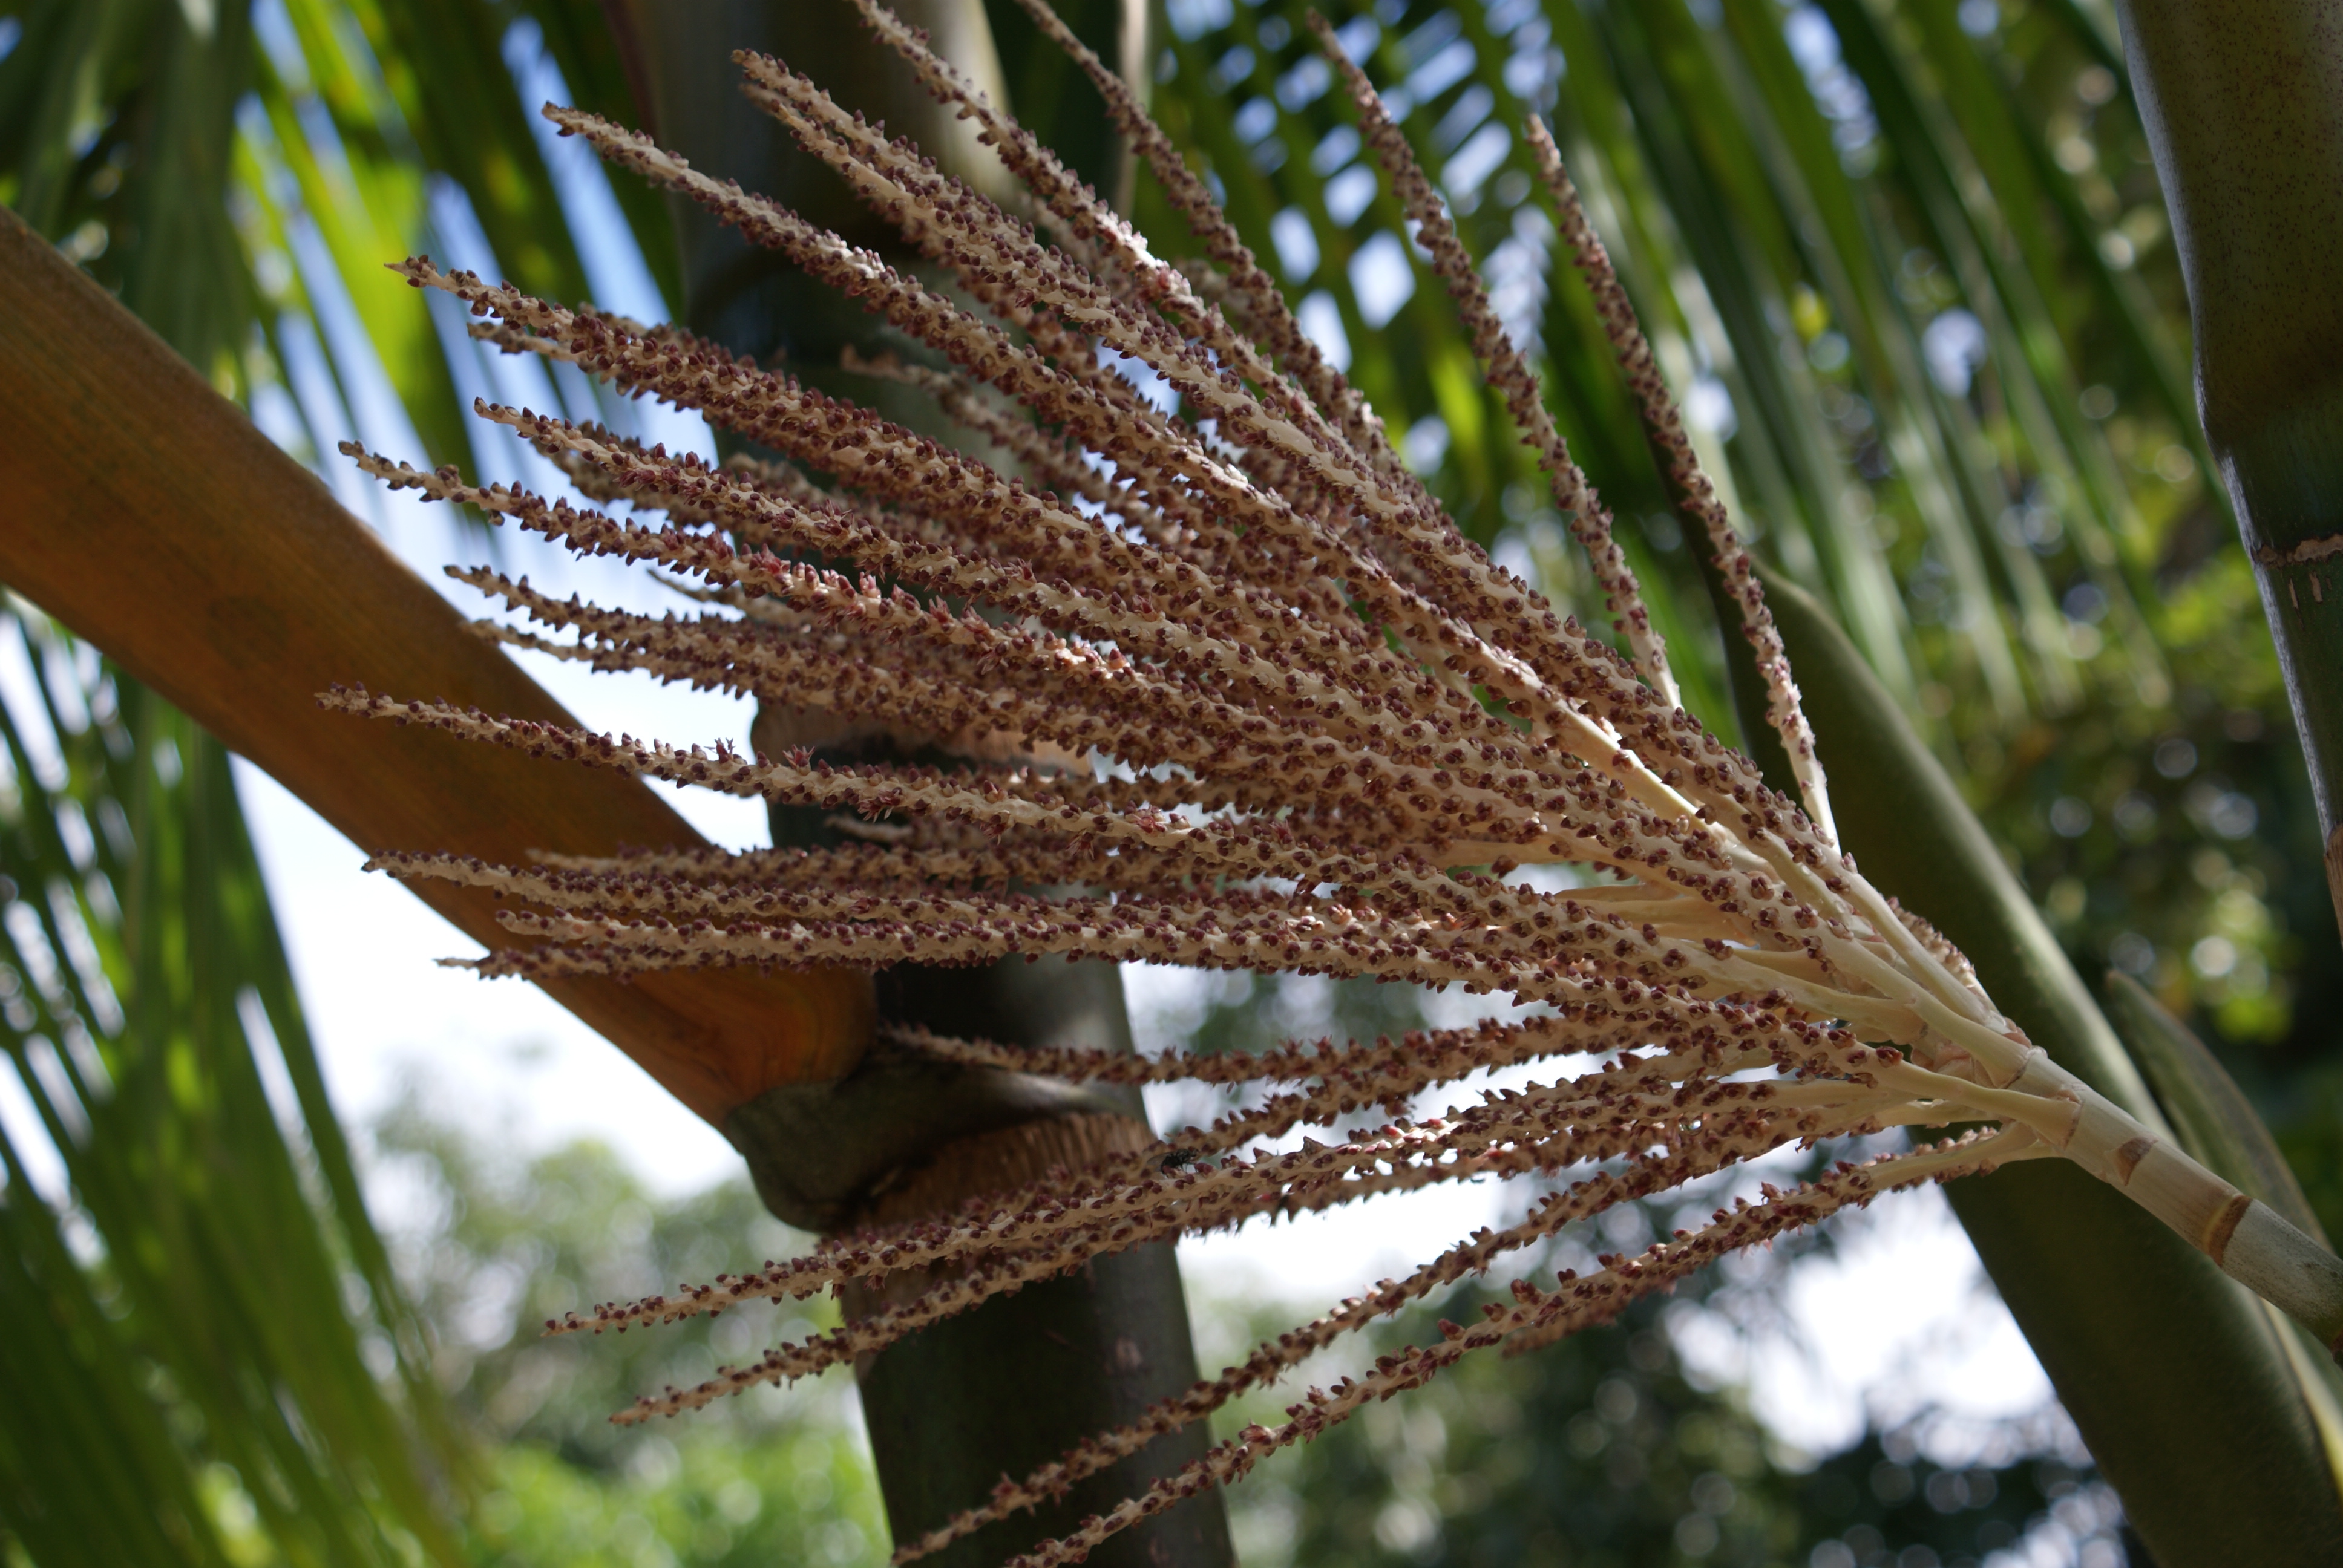
exotic fruit, flora, plant, grass family, leaf, tree, close up, arecales, plant stem, casuarina, branch, evergreen, grass, pine family, twig, palm tree, pine